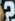
Number: 2